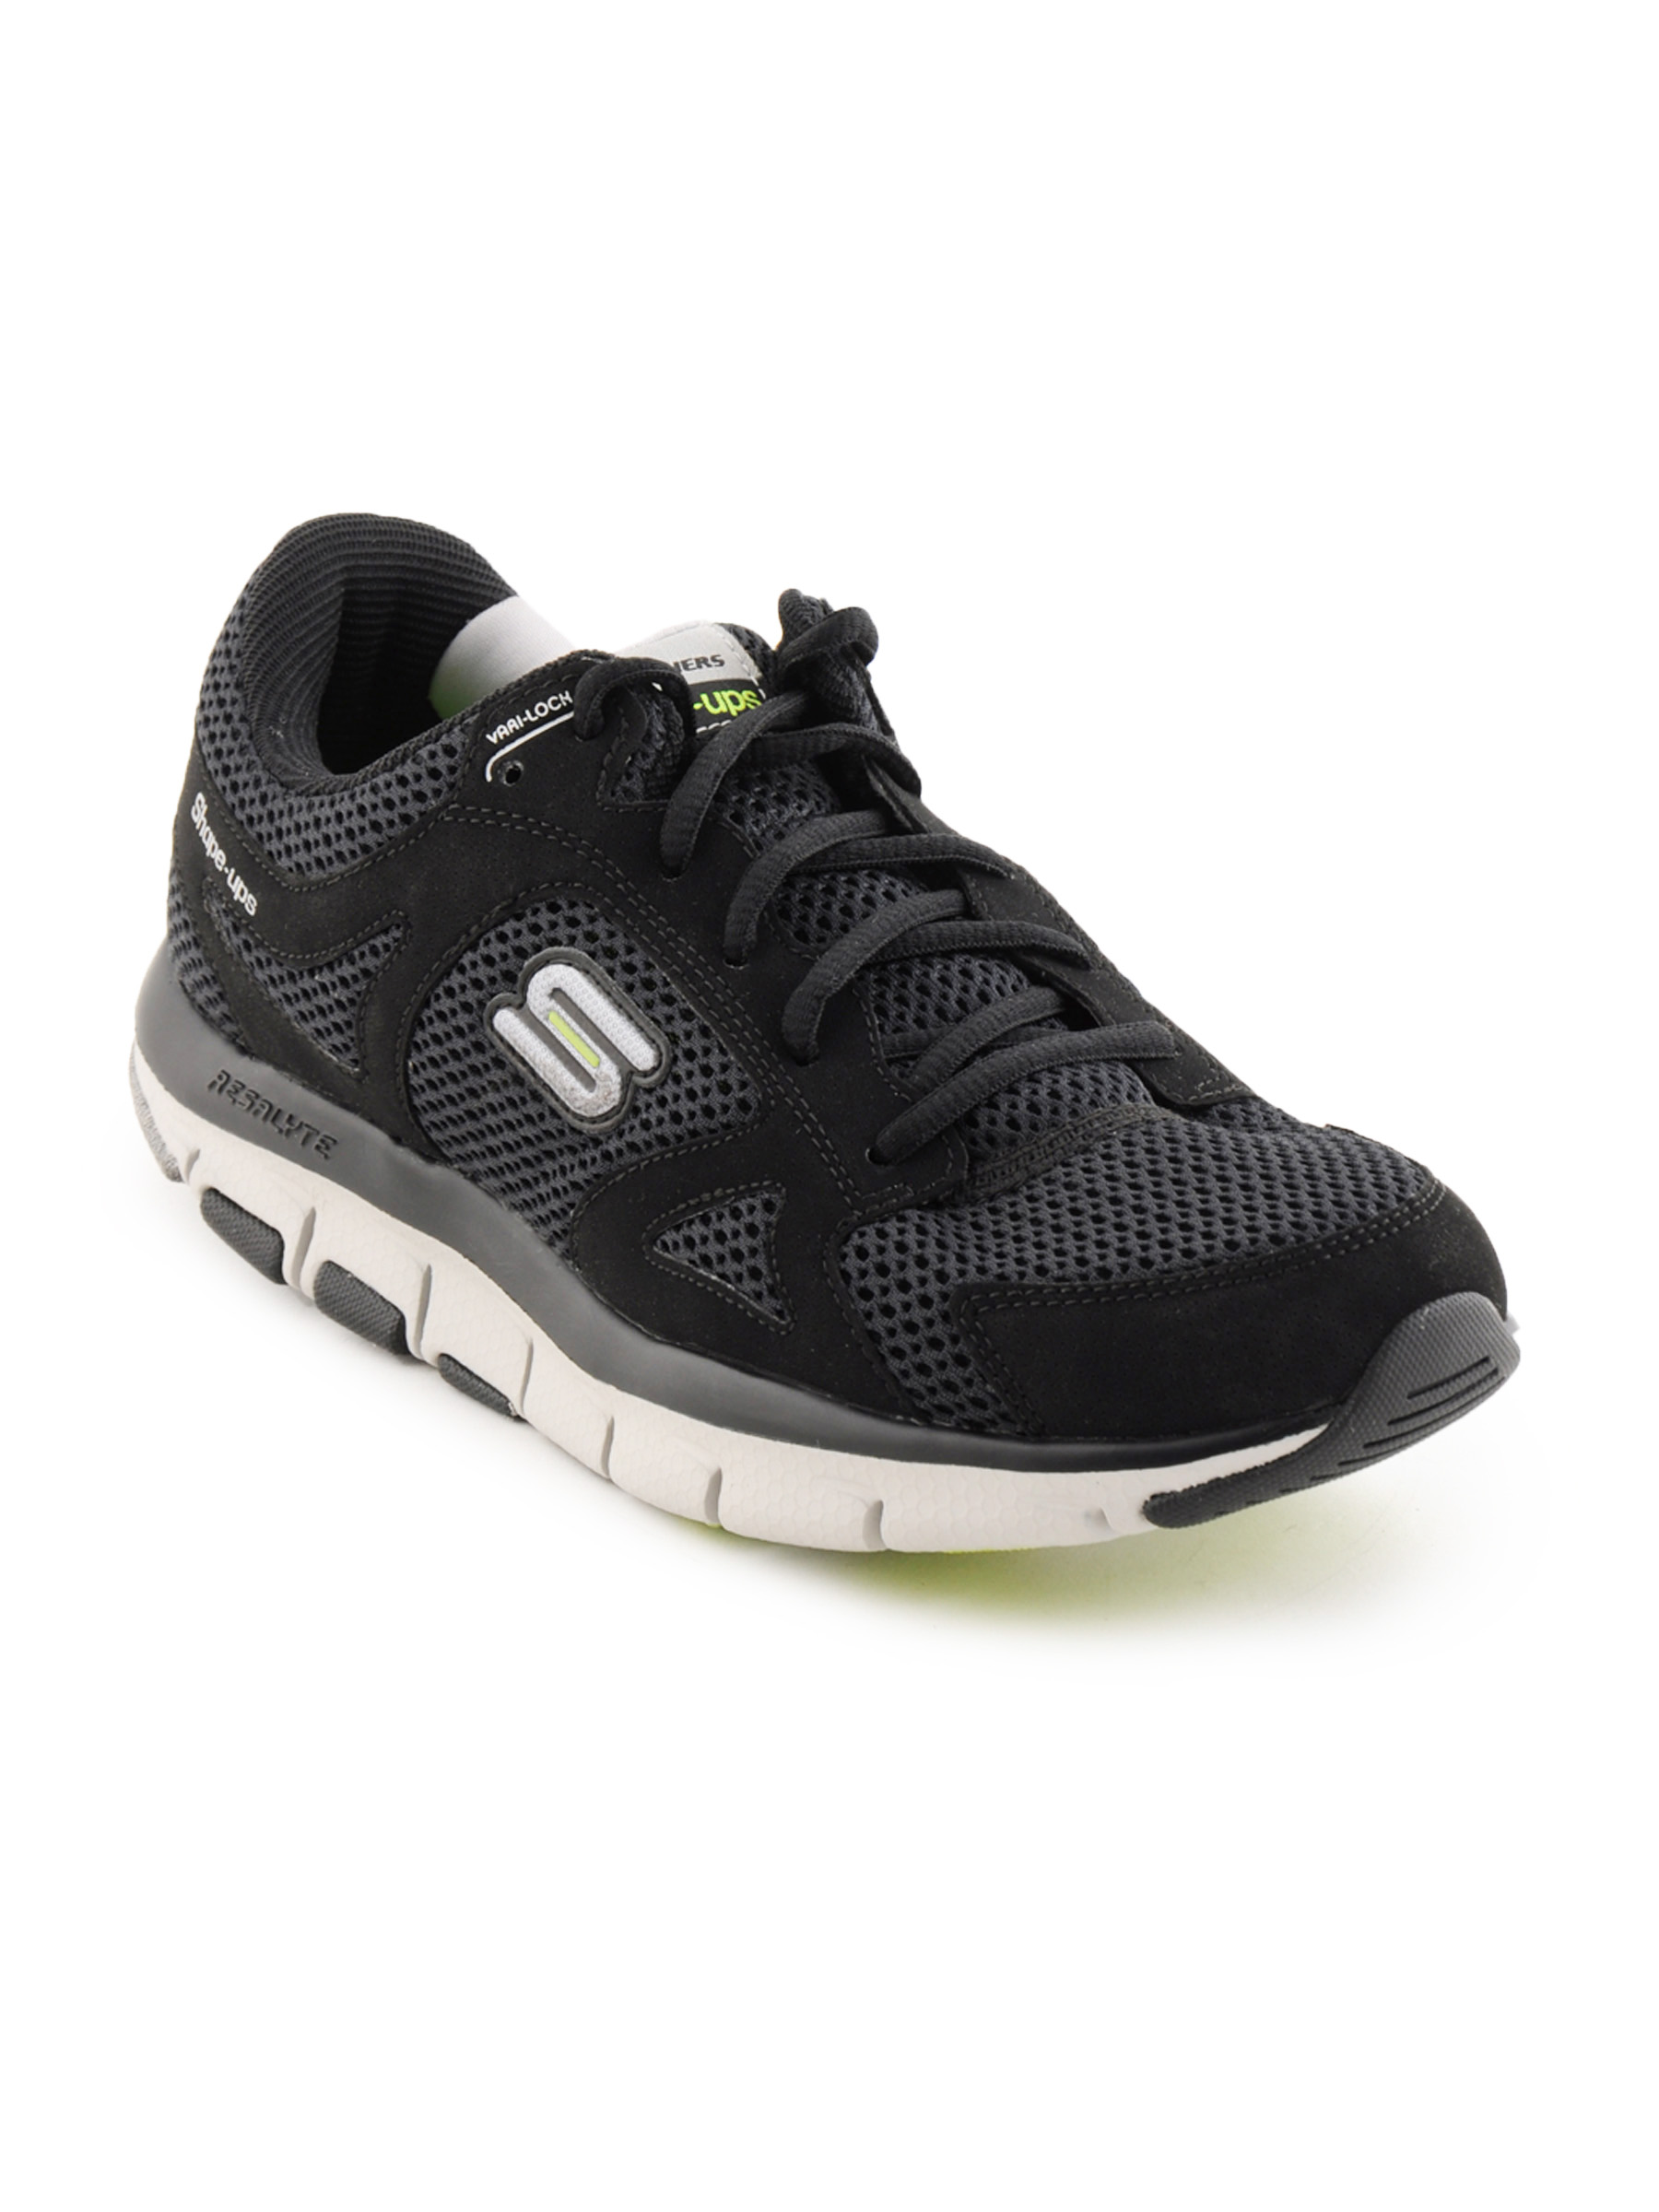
Skechers Men Shape-Ups Black Shoe
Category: Footwear / Shoes / Sports Shoes
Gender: Men
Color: Black
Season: Fall 2011
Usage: Sports